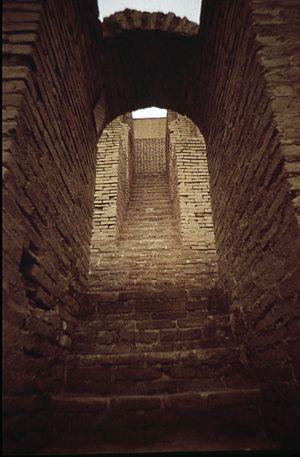
Une ziggurat est un édifice religieux mésopotamien à degrés, présent aussi en Élam, constitué de plusieurs terrasses supportant probablement un temple construit à son sommet. Le terme vient de l'akkadien ziqqurratu, dérivé du verbe zaqāru, « élever », « construire en hauteur ». On peut donc le traduire par « la très haute ». Il s'agit du monument le plus spectaculaire de la civilisation mésopotamienne, dont le souvenir a survécu bien après sa disparition grâce au récit biblique de la Tour de Babel, inspiré par la ziggurat de Babylone.